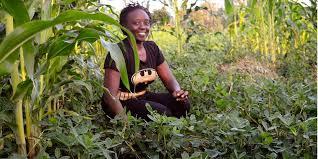
Msichana mmoja ako shambani anaangalia mmea wake vile umeamea. Amepanda mahindi na kuna mimea zingine chini amepanda. Anatabasamu huku akishughulikia shamba lake. Ni kama anatoa magugu na kuangalia kama inamea vizuri.